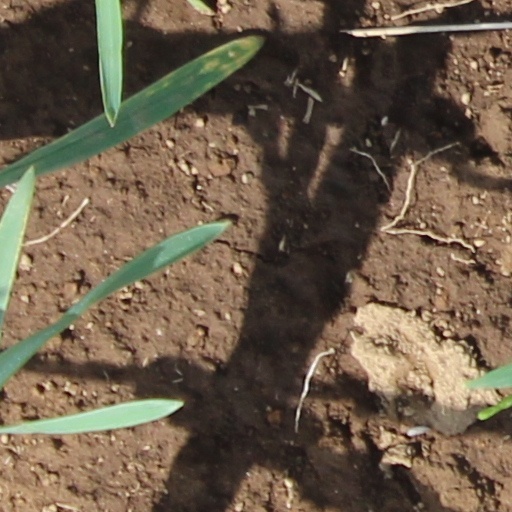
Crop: wheat